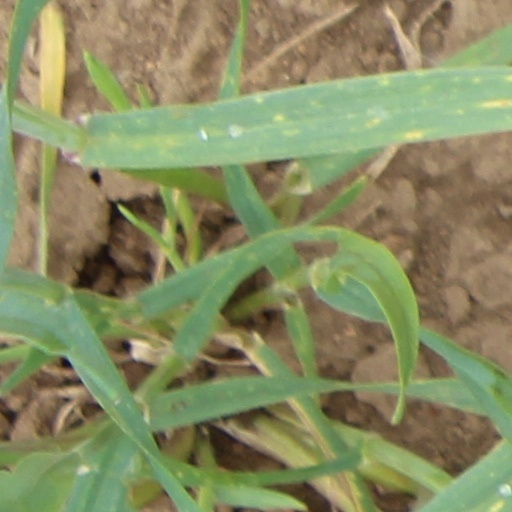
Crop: wheat